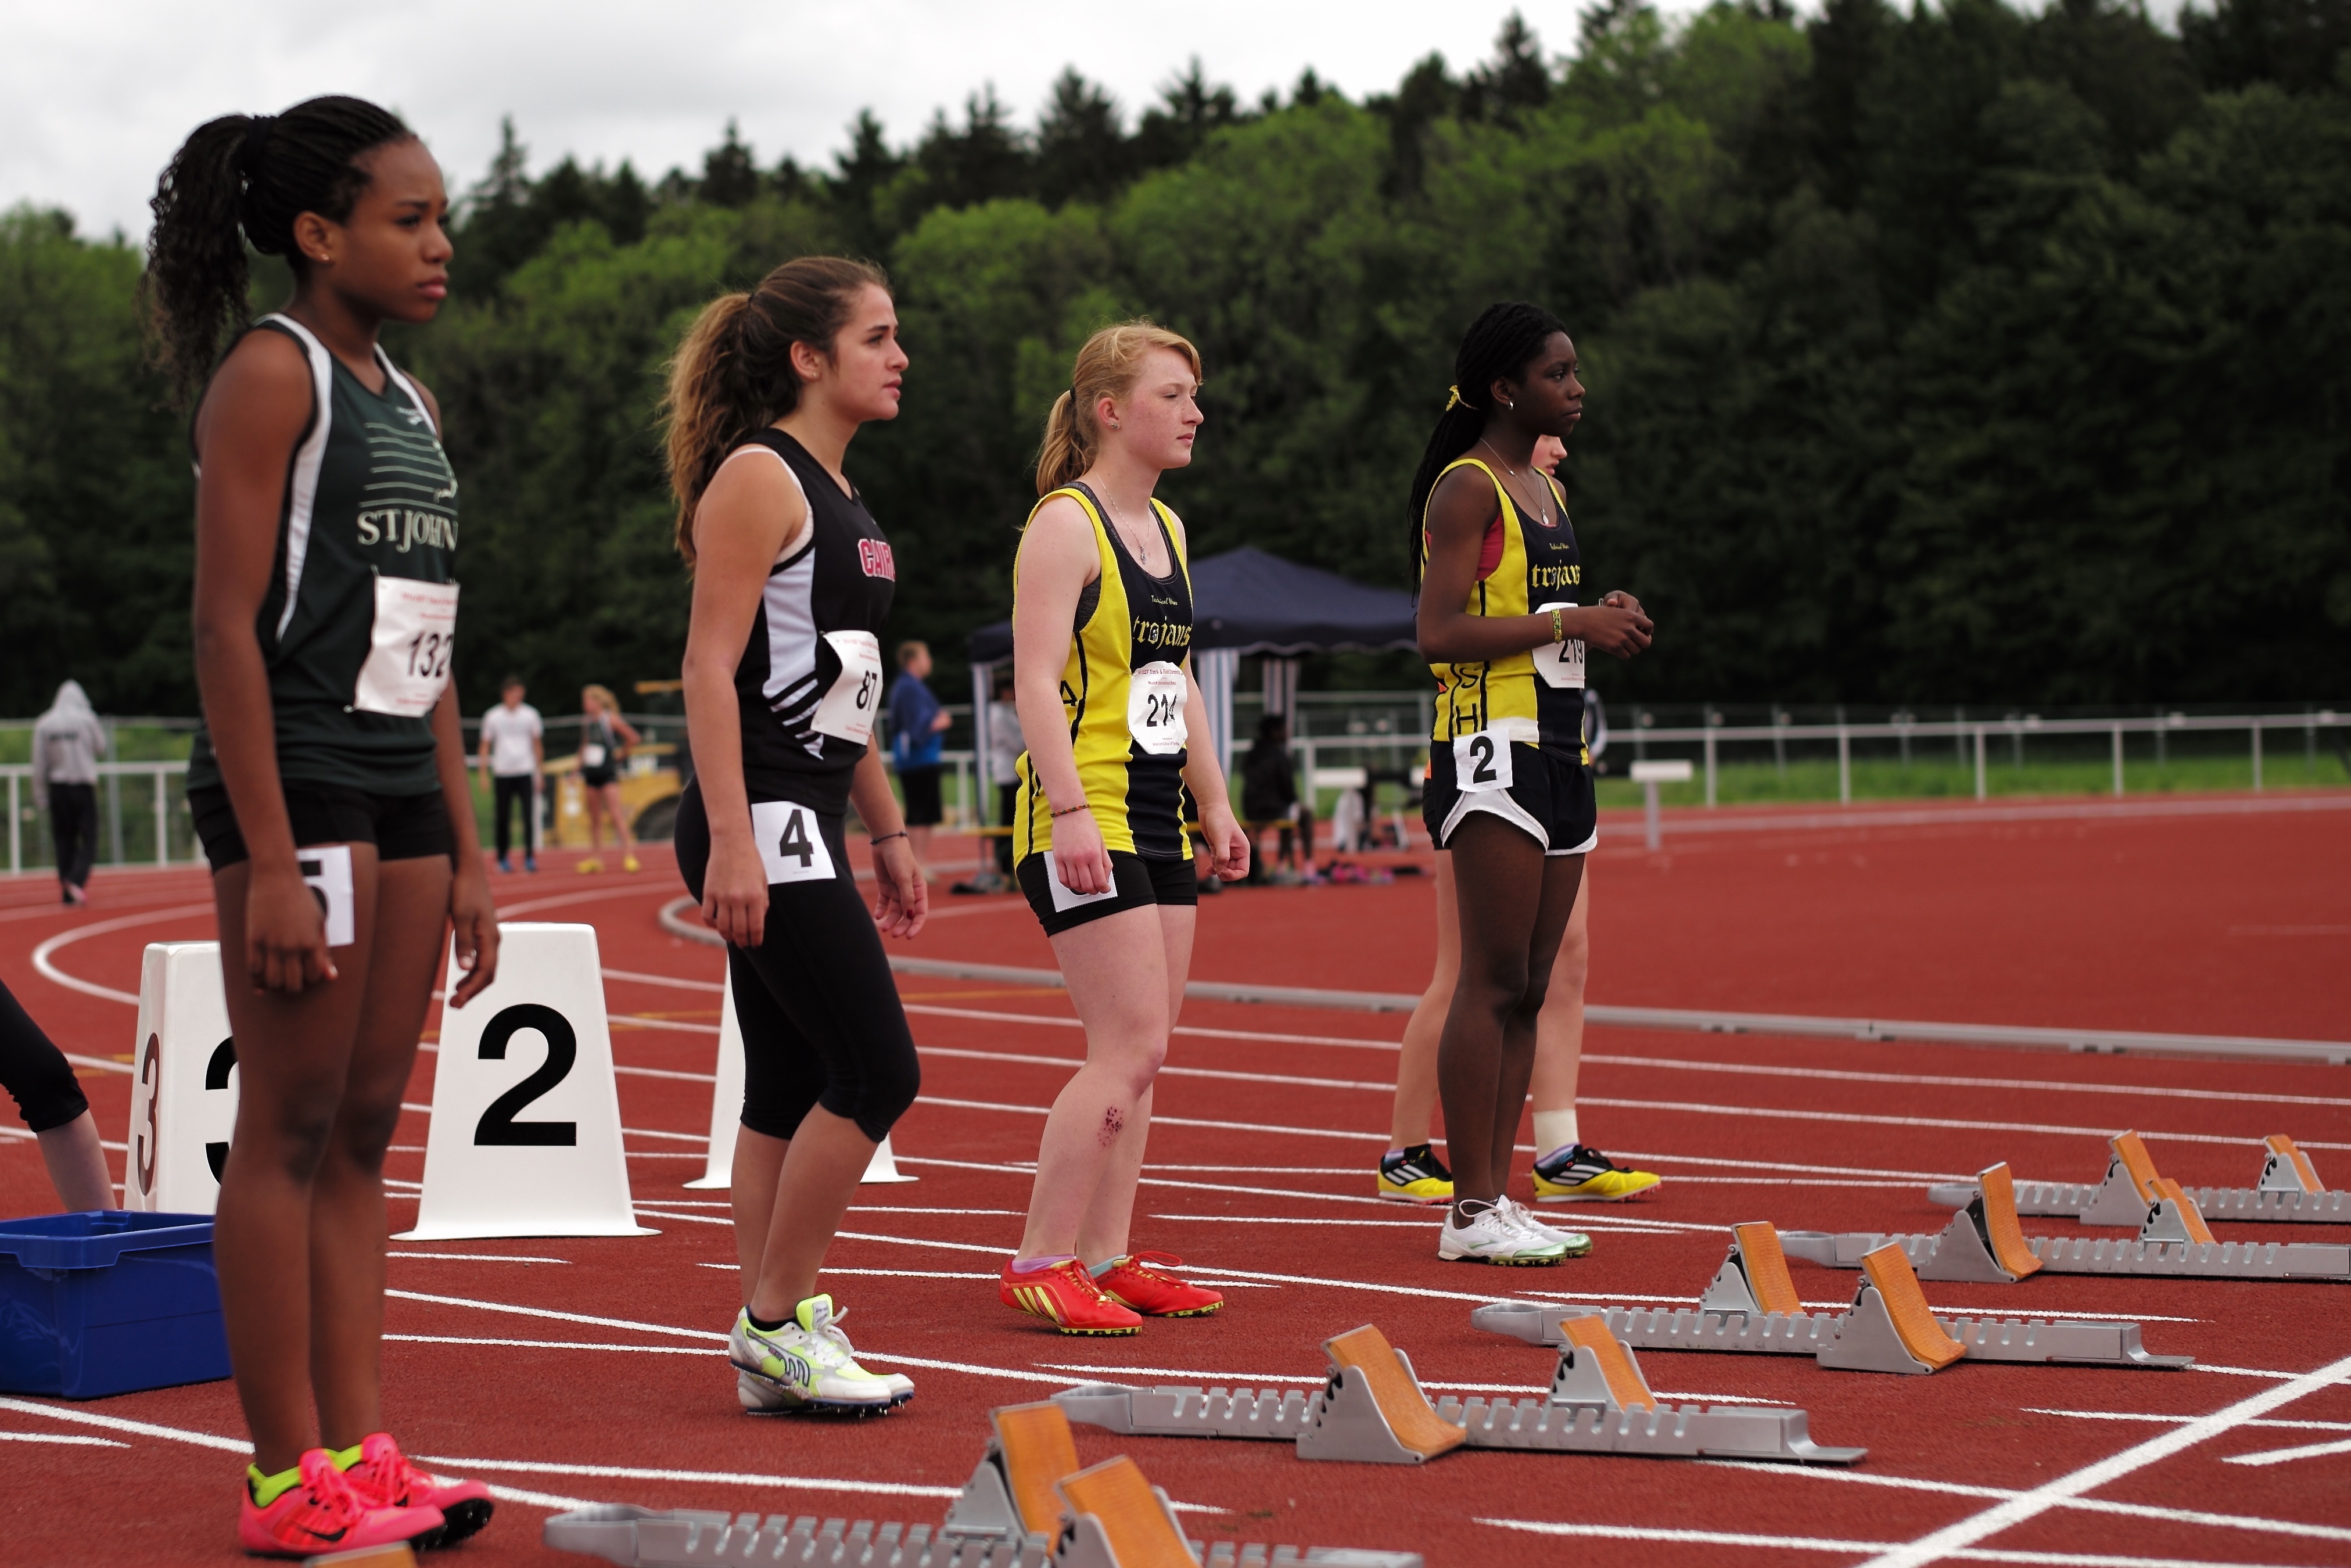
running, sports, endurance, athletics, sprint, physical exercise, human action, modern pentathlon, endurance sports, duathlon, track and field athletics, heptathlon, middle distance running, 800 metres, 4 100 metres relay